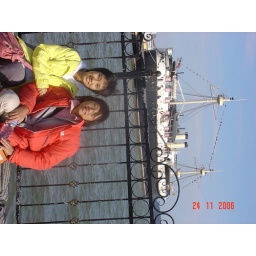
zhang1 meng4 chen2 in yellow jacket.my buddy in weihai! very cute girl (: